Central African Republic Civil War

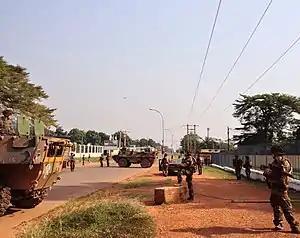
French soldiers as part of Operation Sangaris, authorized after communal violence in the capital in 2013.

Interim president Michel Djotodia and Prime Minister Nicolas Tiangaye resigned on 10 January 2014 yet the conflict still continued. The National Transitional Council elected the new interim president of the Central African Republic after Alexandre-Ferdinand Nguendet became the Acting Chief of State. Nguendet, being the president of the provisional parliament and viewed as being close to Djotodia, did not run for the election under diplomatic pressure. On 20 January 2014, Catherine Samba-Panza, the mayor of Bangui, was elected as the interim president in the second round voting. Samba-Panza was viewed as having been neutral and away from clan clashes. Her arrival to the presidency was generally accepted by both the Ex-Séléka and the Anti-balaka sides. Following the election, Samba-Panza made a speech in the parliament appealing to the Ex-Séléka and the Anti-balaka for putting down their weapons.